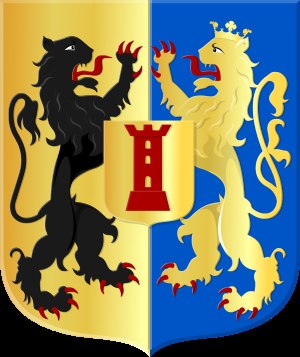
Born
Den nedlagte kommunes våben
Born er en tidligere kommune i den nederlandske provins Limburg, som i dag tilhører kommunen Sittard-Geleen. Born blev oprettet i 1981 ved sammenlægning af kirkebyerne Born, Obbicht-Papenhoven og Grevenbicht. Det samlede indbyggertal ligger på ca. 5600 indbyggere.